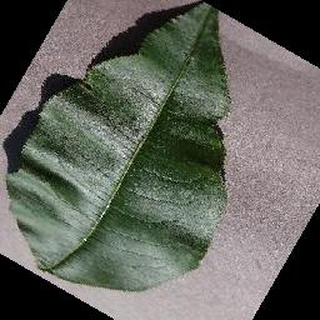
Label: healthy_peach